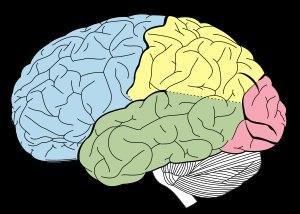
Le néocortex ou néopallium est une zone du cerveau des mammifères qui correspond à la couche externe des hémisphères cérébraux. Il fait partie du cortex cérébral. Il est lui-même constitué de six couches distinctes, numérotées de I à VI. Il est impliqué dans les fonctions cognitives dites supérieures comme les perceptions sensorielles, les commandes motrices volontaires, le raisonnement spatial, la conscience ou encore le langage.